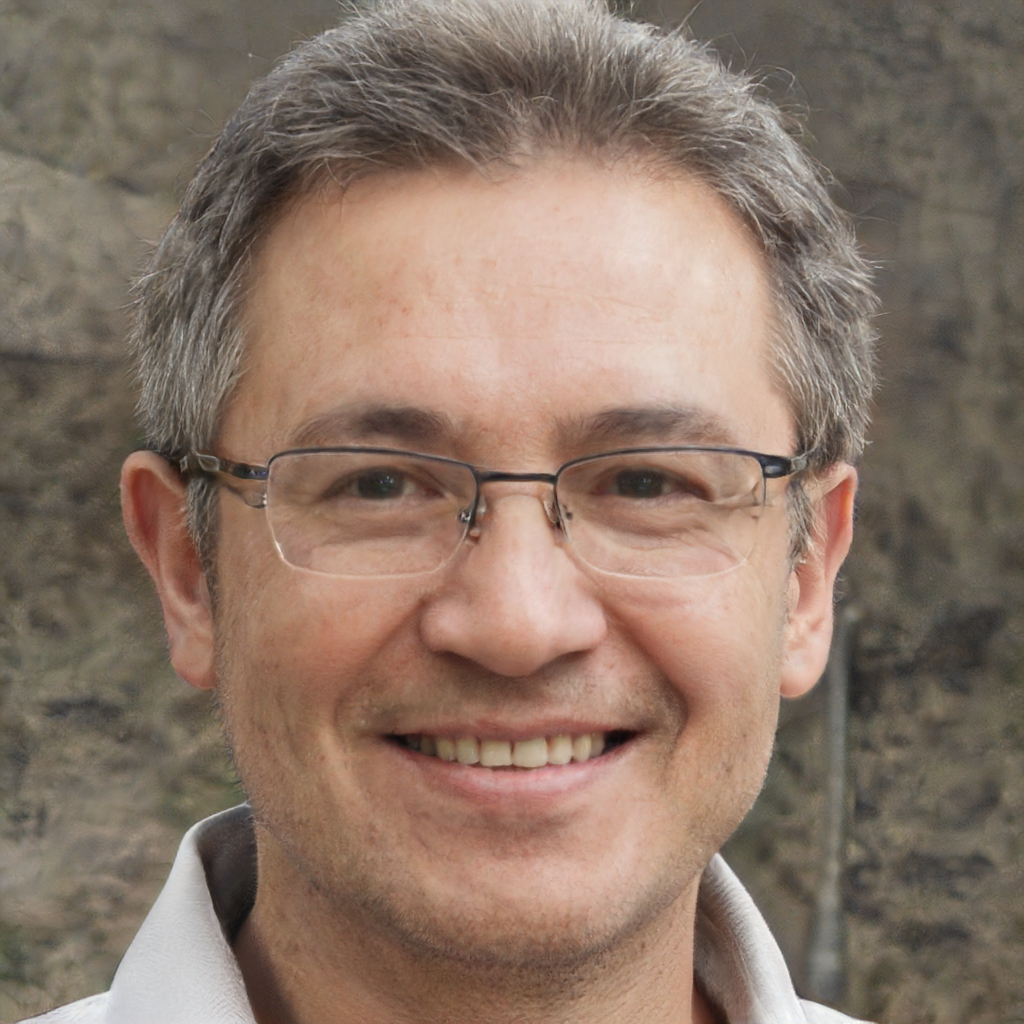
Gender: Male